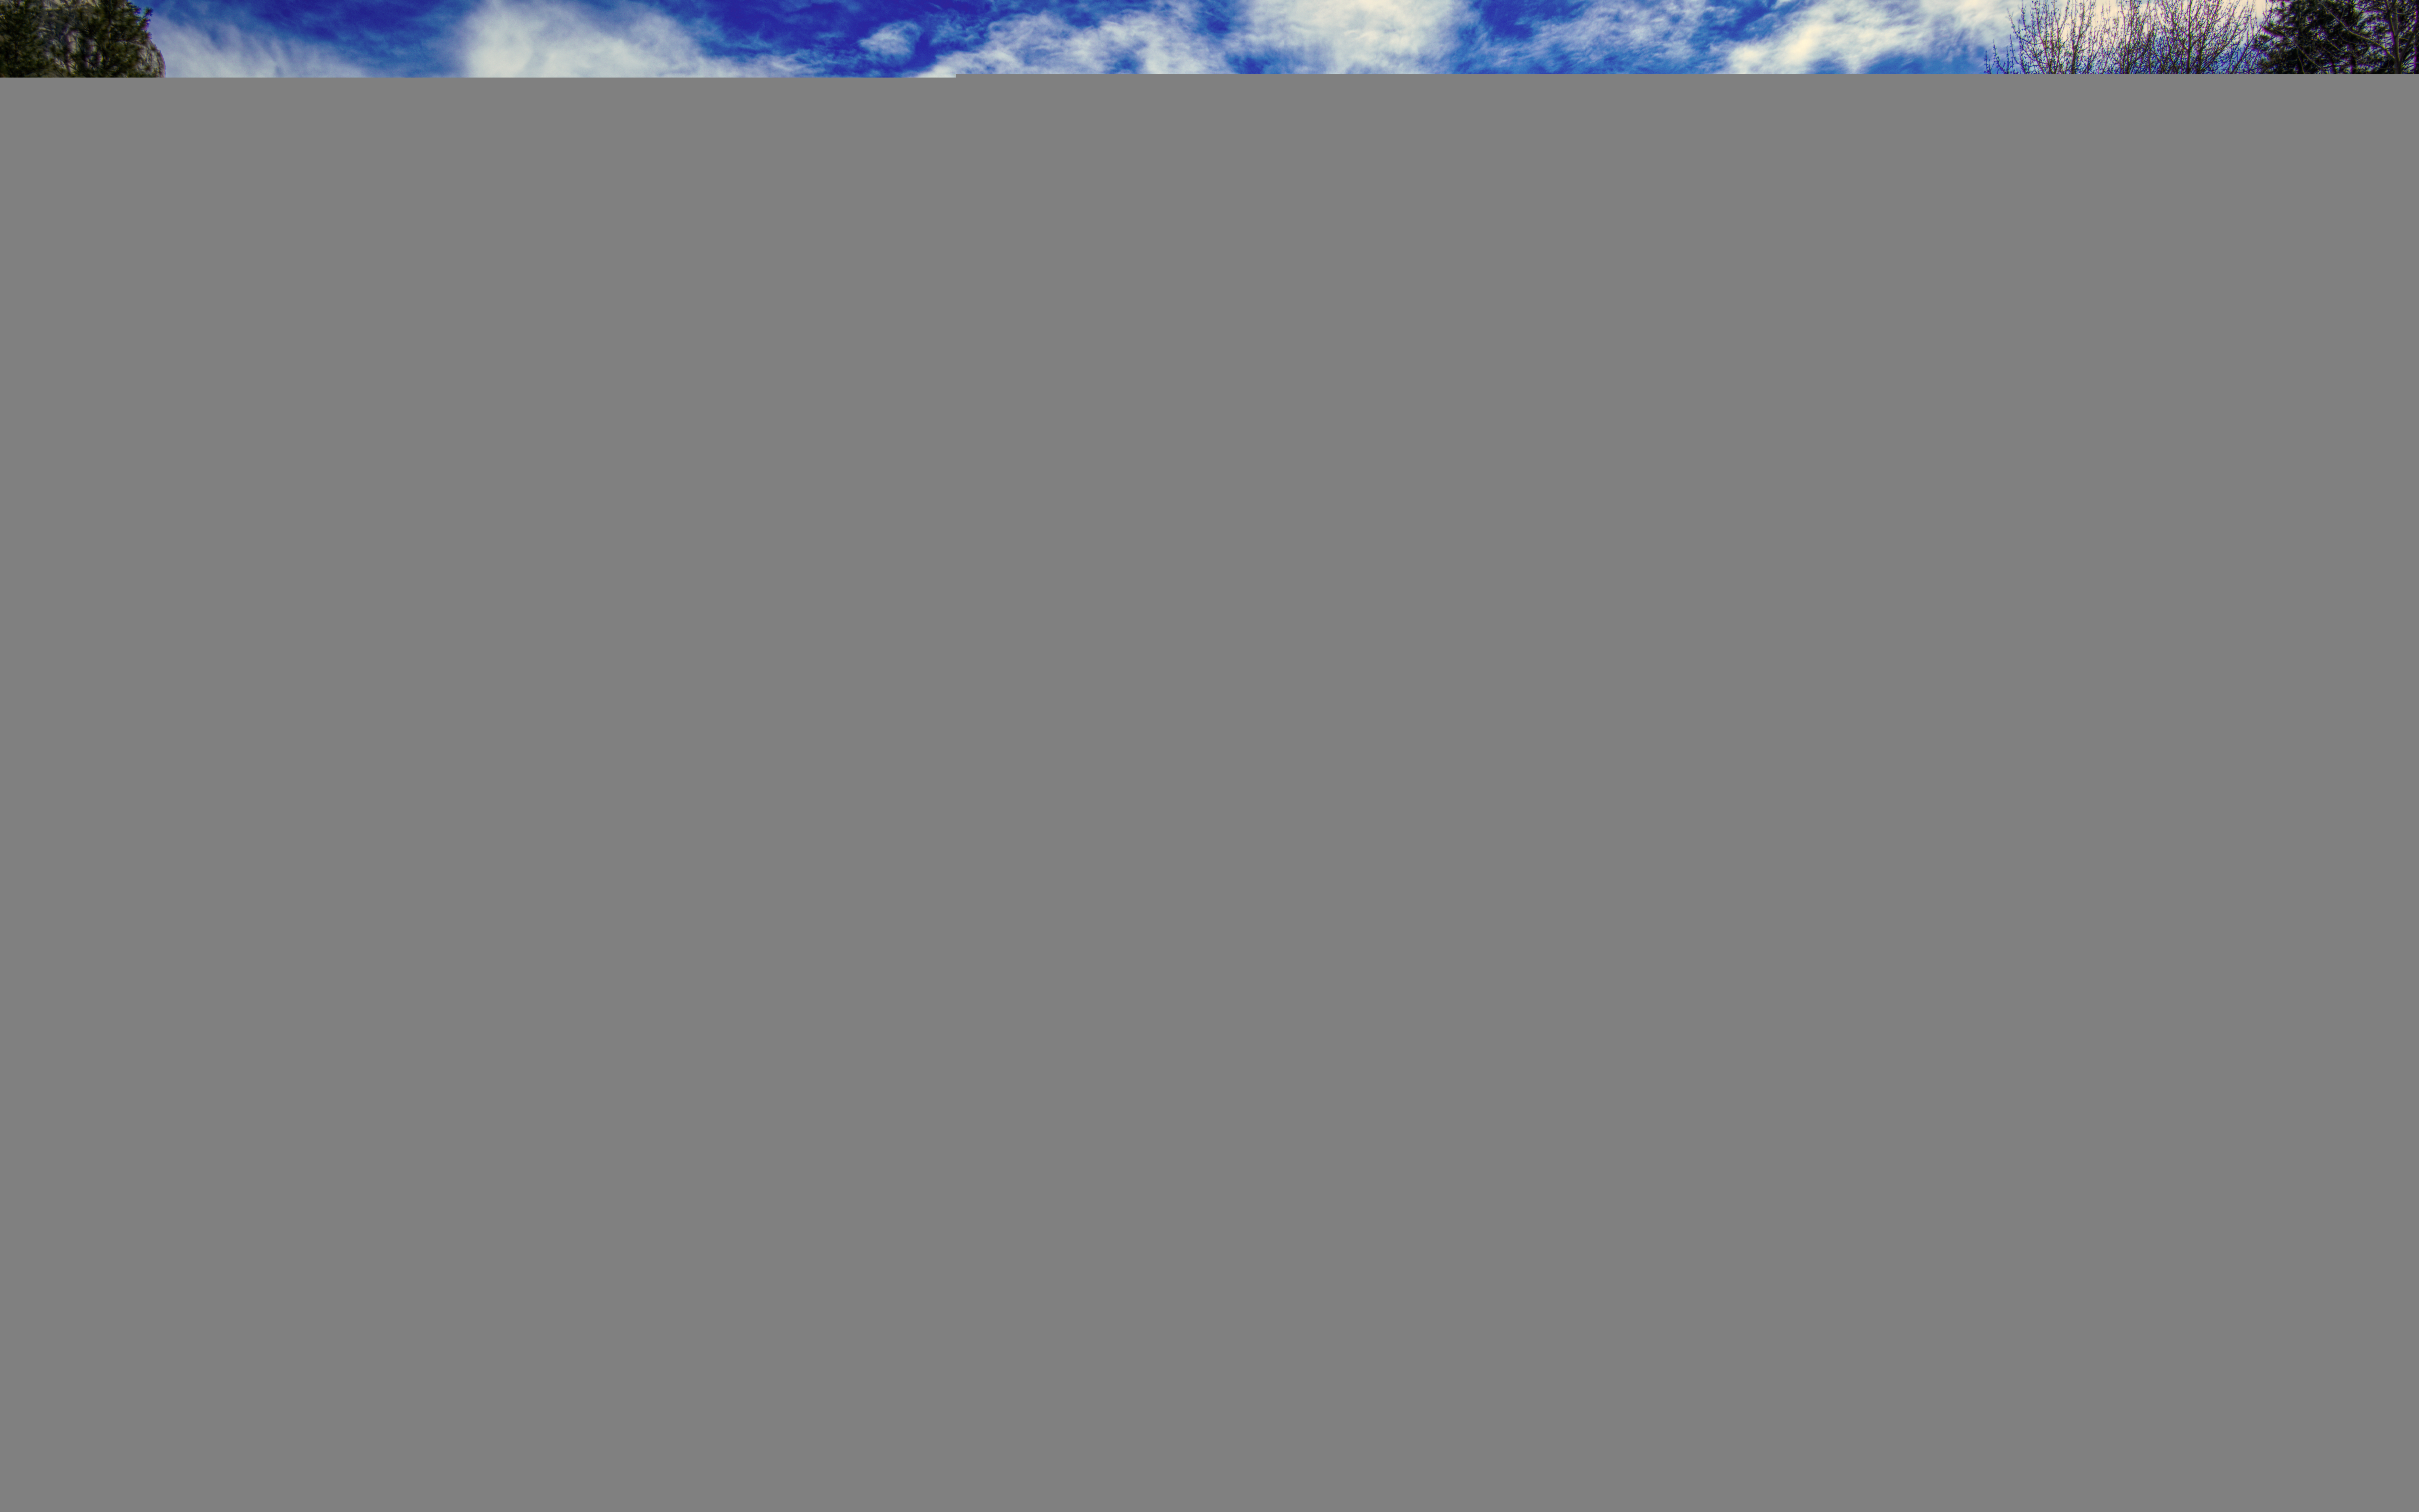
yosemite, lake, mountains, national park, landscape, waterfall, nature, california, destination, scenery, scenic, reflection, body of water, natural landscape, mountain, wilderness, tarn, mountainous landforms, water, natural environment, sky, water resources, bank, tree, river, highland, mountain range, nature reserve, lake district, watercourse, loch, alps, pond, mount scenery, fell, forest, valley, cloud, plant, reservoir, glacial lake, terrain